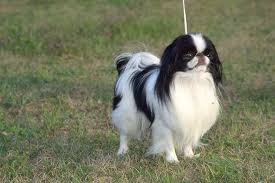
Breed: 249-n000106-Japanese_spaniel